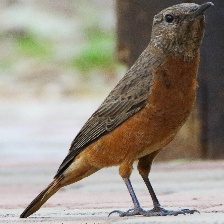
Species: CAPE ROCK THRUSH
Scientific name: MONTICOLA RUPESTRIS